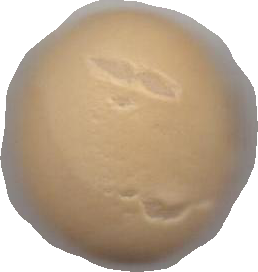
Variety: Dega